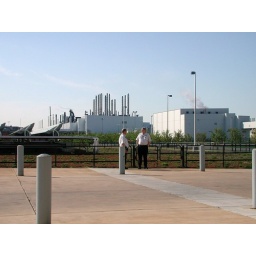
Joe and Paul. Paint plant and ASRS building in background.